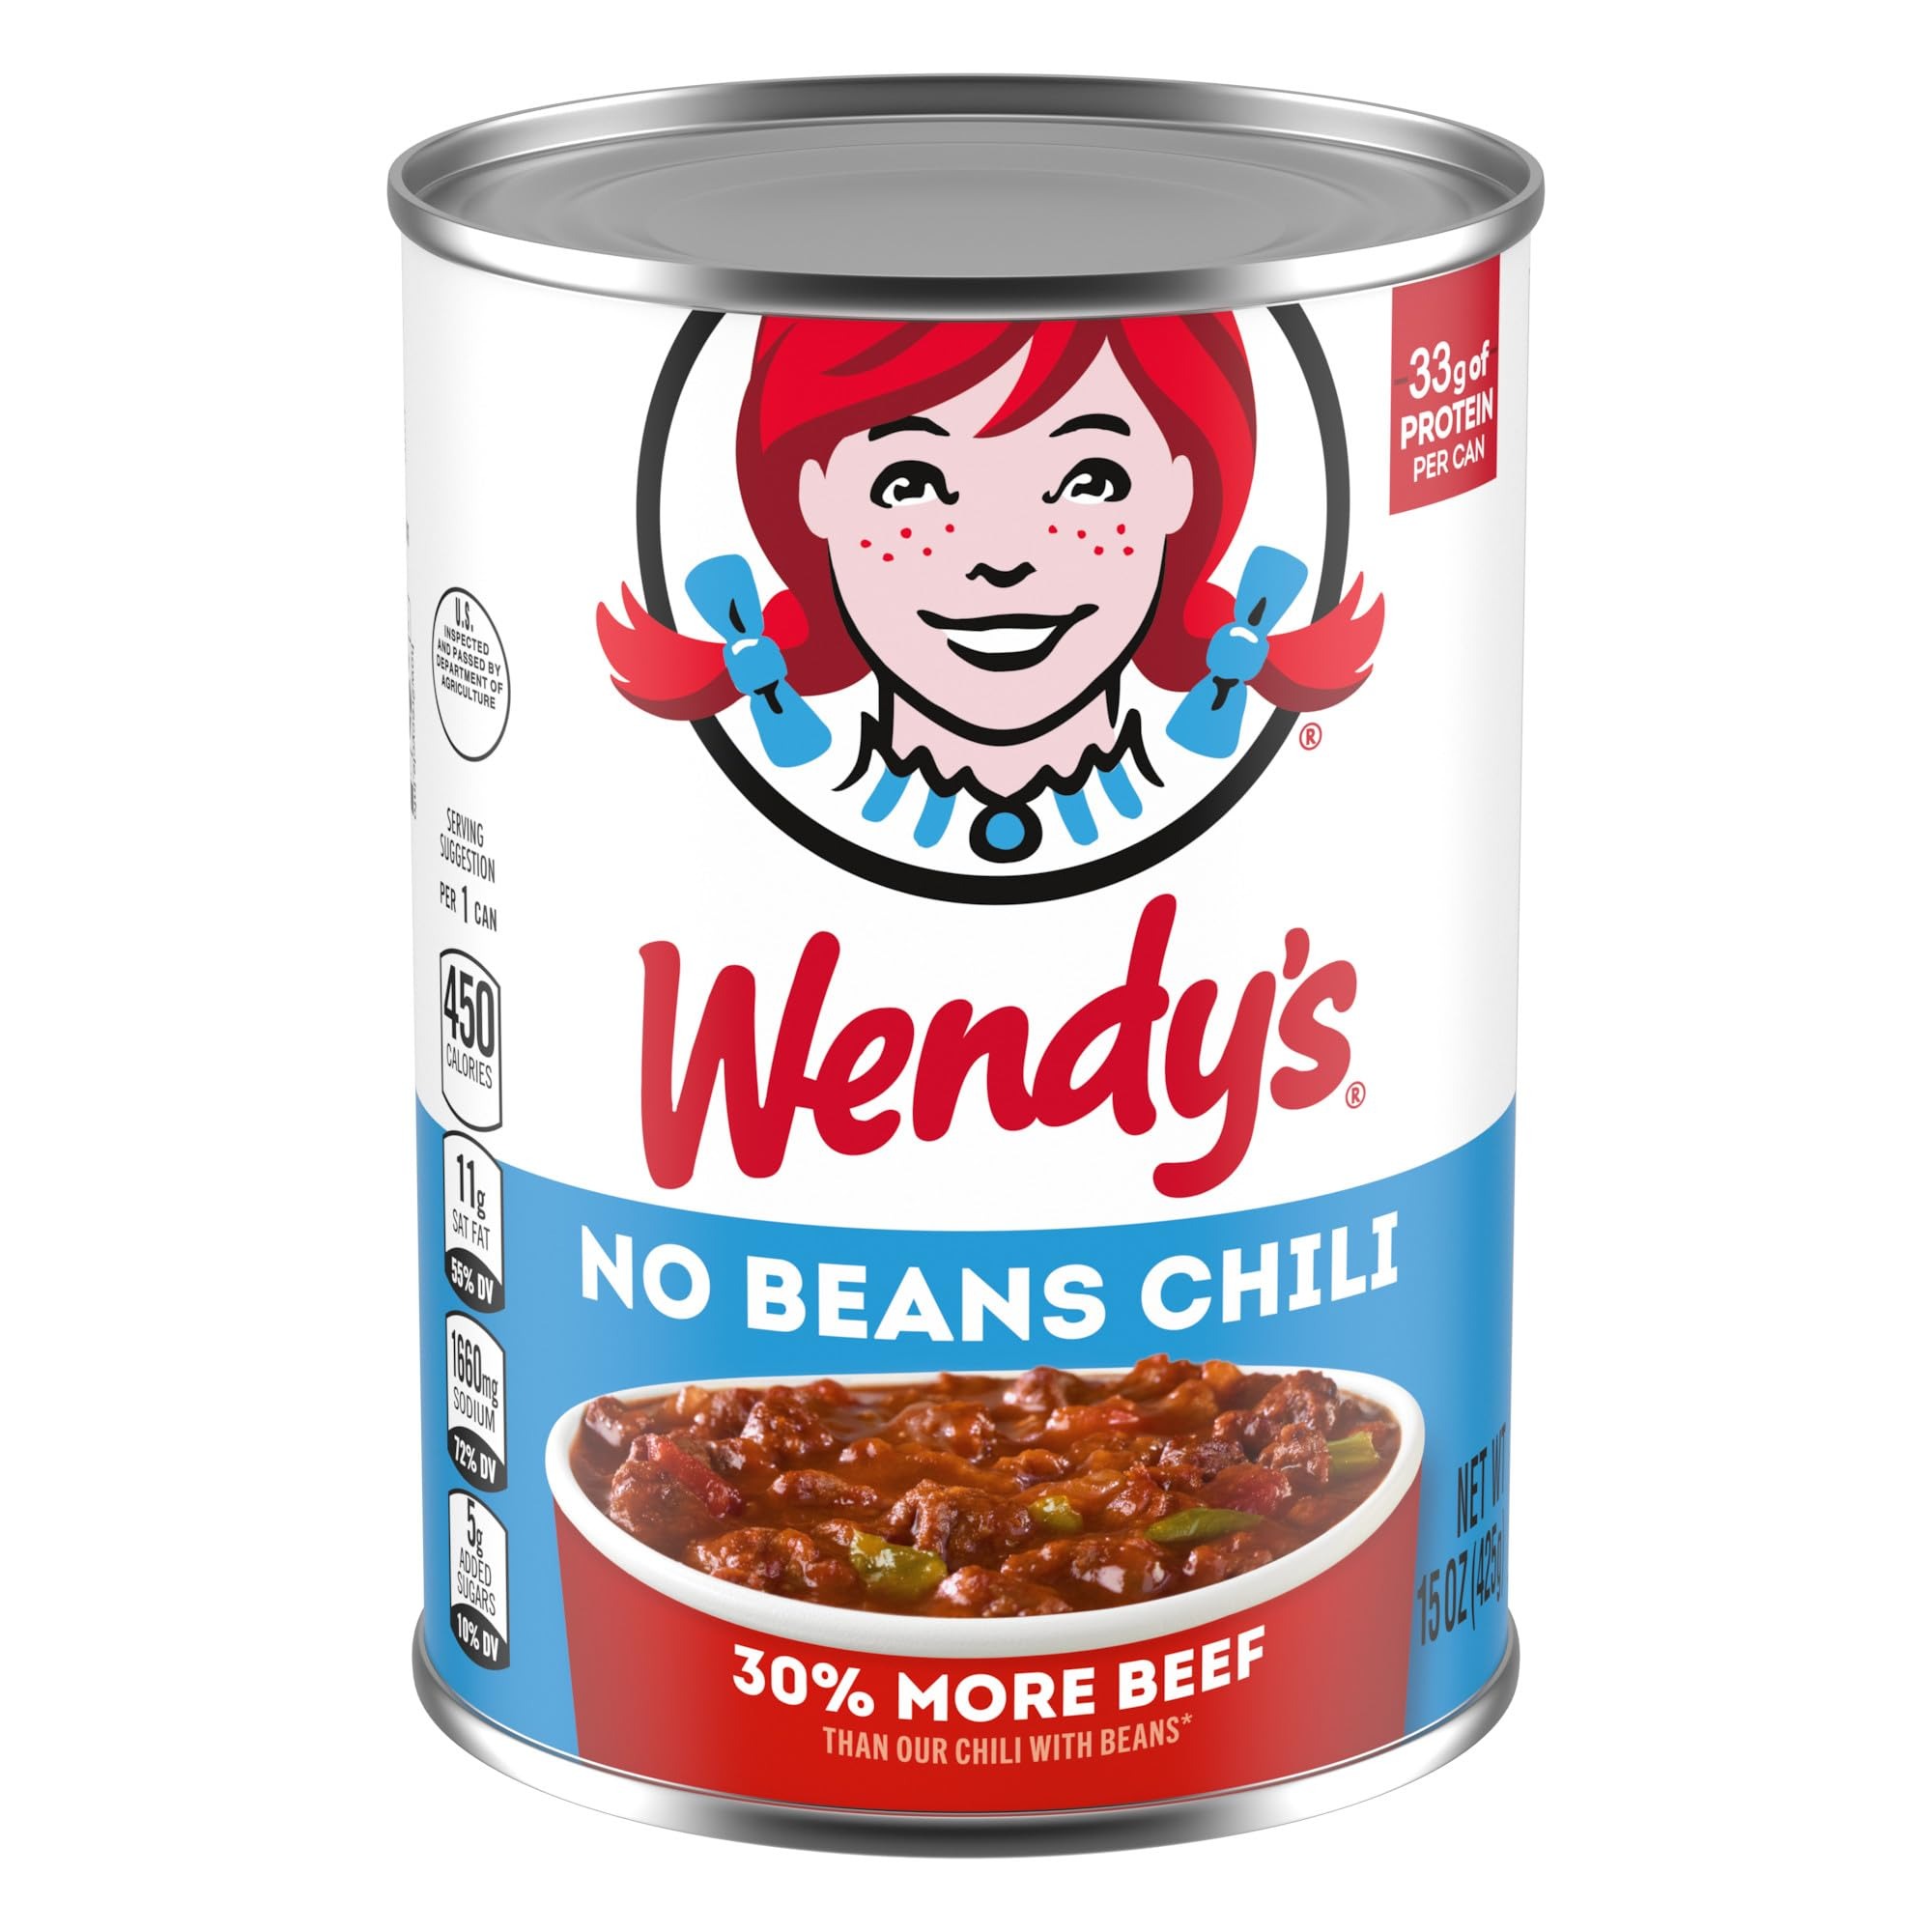
Item Name: Wendy's Chili No Beans, Canned Chili, 15 oz.
Bullet Point 1: One 15 oz. can of Wendy's Chili No Beans Canned Chili
Bullet Point 2: Packed with 30% more beef than our chili with beans and lots of flavor, this hearty meal is both delicious and satisfying
Bullet Point 3: Easy to store and prepare, making this comforting microwave meal a great option for dinners, lunches and more
Bullet Point 4: This canned chili is made with no preservatives and has 33 g of protein per can
Bullet Point 5: Stock up on the Wendy's Chili you love to enjoy restaurant quality chili from the comfort of your own home
Value: 15.0
Unit: Ounce

Price: 5.39